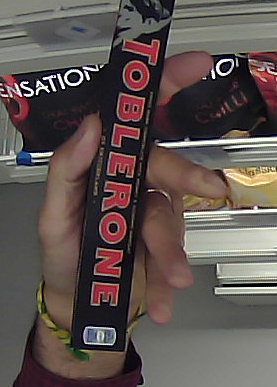
Product: toblerone_black